Cabanillas

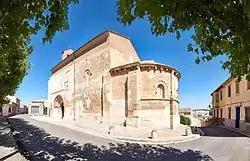
Church of San Juan de Jerusalem de Cabanillas (Navarra)

Cabanillas (very exceptionally in Basque: "Kapanaga") is a town and municipality located in the province and autonomous community of Navarre, northern Spain.